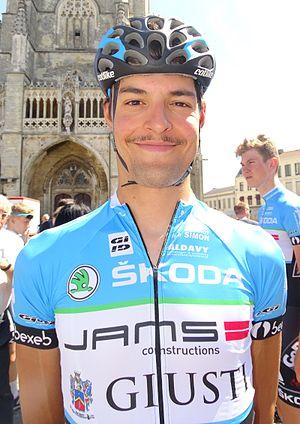
Reportage réalisé le dimanche 14 juin à l'occasion du départ et de l'arrivée du Tour du Limbourg 2015 à Tongres, Belgique.
Tom Thill, né le 31 mars 1990 à Luxembourg, est un coureur cycliste luxembourgeois, membre de l'équipe X-Speed United Continental. Spécialiste du contre-la-montre, il a remporté de nombreuses fois le titre national dans les catégories jeunes.